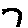
Label: 7